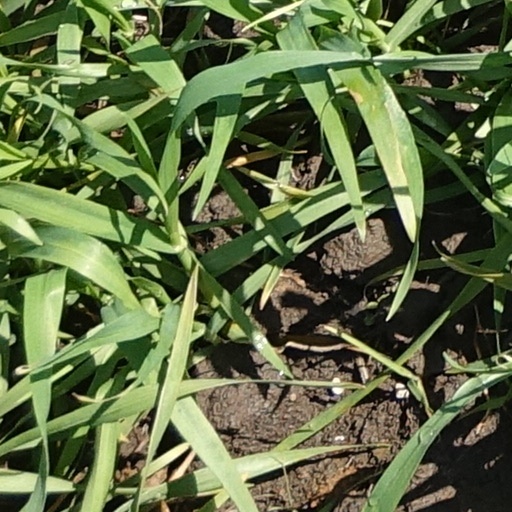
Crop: wheat